Bad Tölz

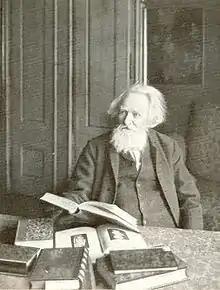
Johann Nepomuk Sepp

Archaeology has shown continuous occupation of the site of Bad Tölz since the retreat of the glaciers at the end of the Ice Age. For example, there are finds from the Hallstatt culture as well as from Roman Raetia, or at least occupation by romanized Celts.